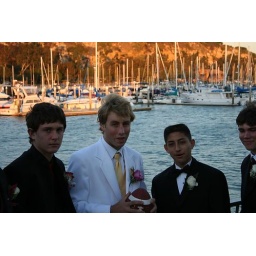
I bet you I can throw that ball over them mountains